Olena Falkman

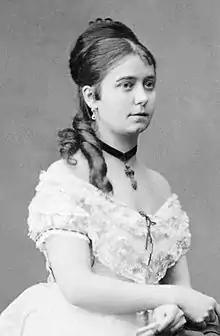
Portrait of Olena Falkman

"Olena" Ida Theresia Falkman (22 September 1849 – 13 September 1928) was a Swedish concert vocalist (alto).